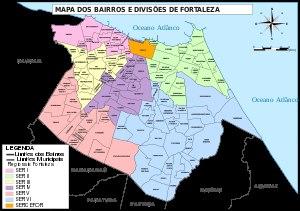
Fortaleza est une ville du Brésil, capitale de l'État du Ceará, dans la région du Nordeste. Elle appartient à la mésorégion Métropolitaine de Fortaleza et à la microrégion de Fortaleza. La ville s'est développée sur les rives du ruisseau Pajeú dans le nord-est du pays, à 1 690 km de Brasília. Son nom provient du Fort Schoonenborch, construit par les Hollandais au cours de leur deuxième contrôle de la région entre 1649 et 1654. La devise de la ville est le mot latin Fortitudine qui signifie « la force, la bravoure, le courage ».